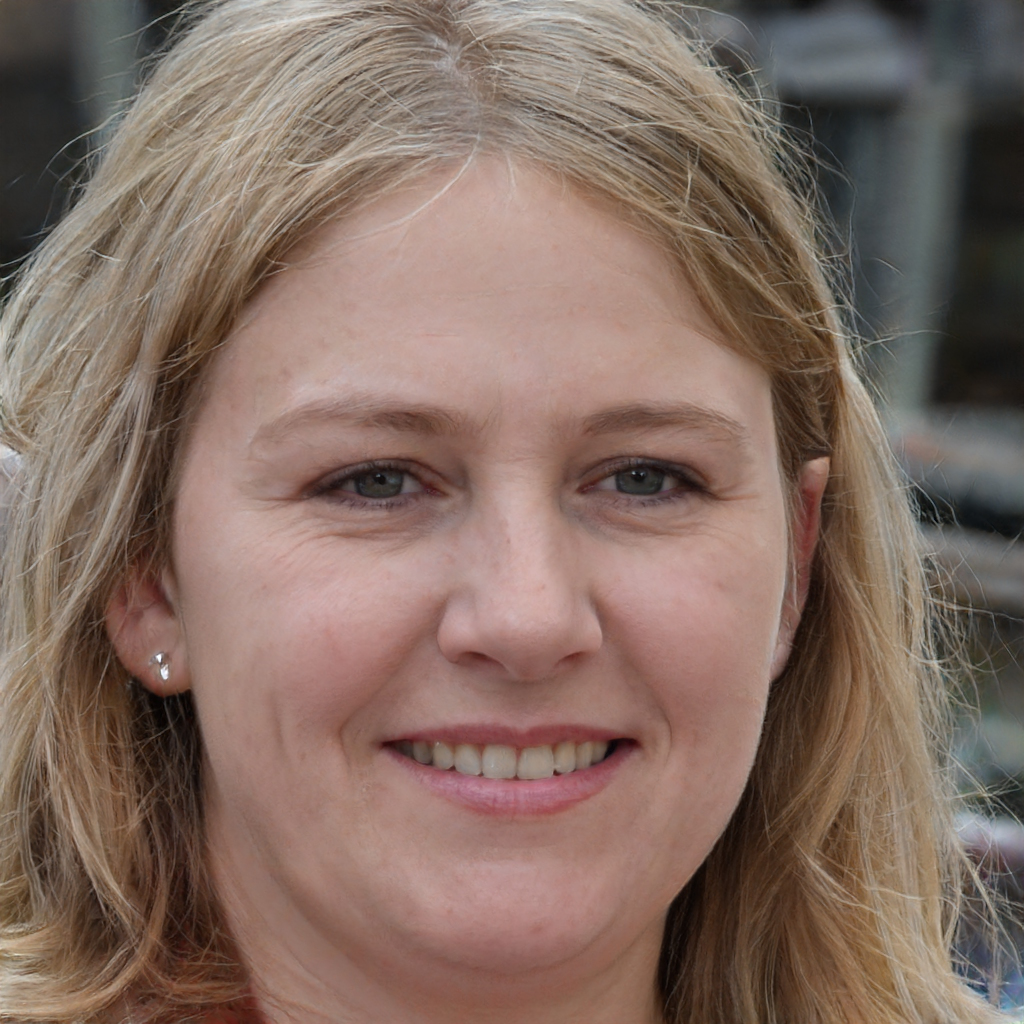
Gender: Female